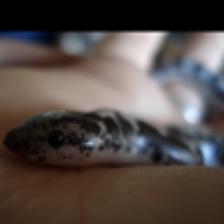
Label: NonHuman